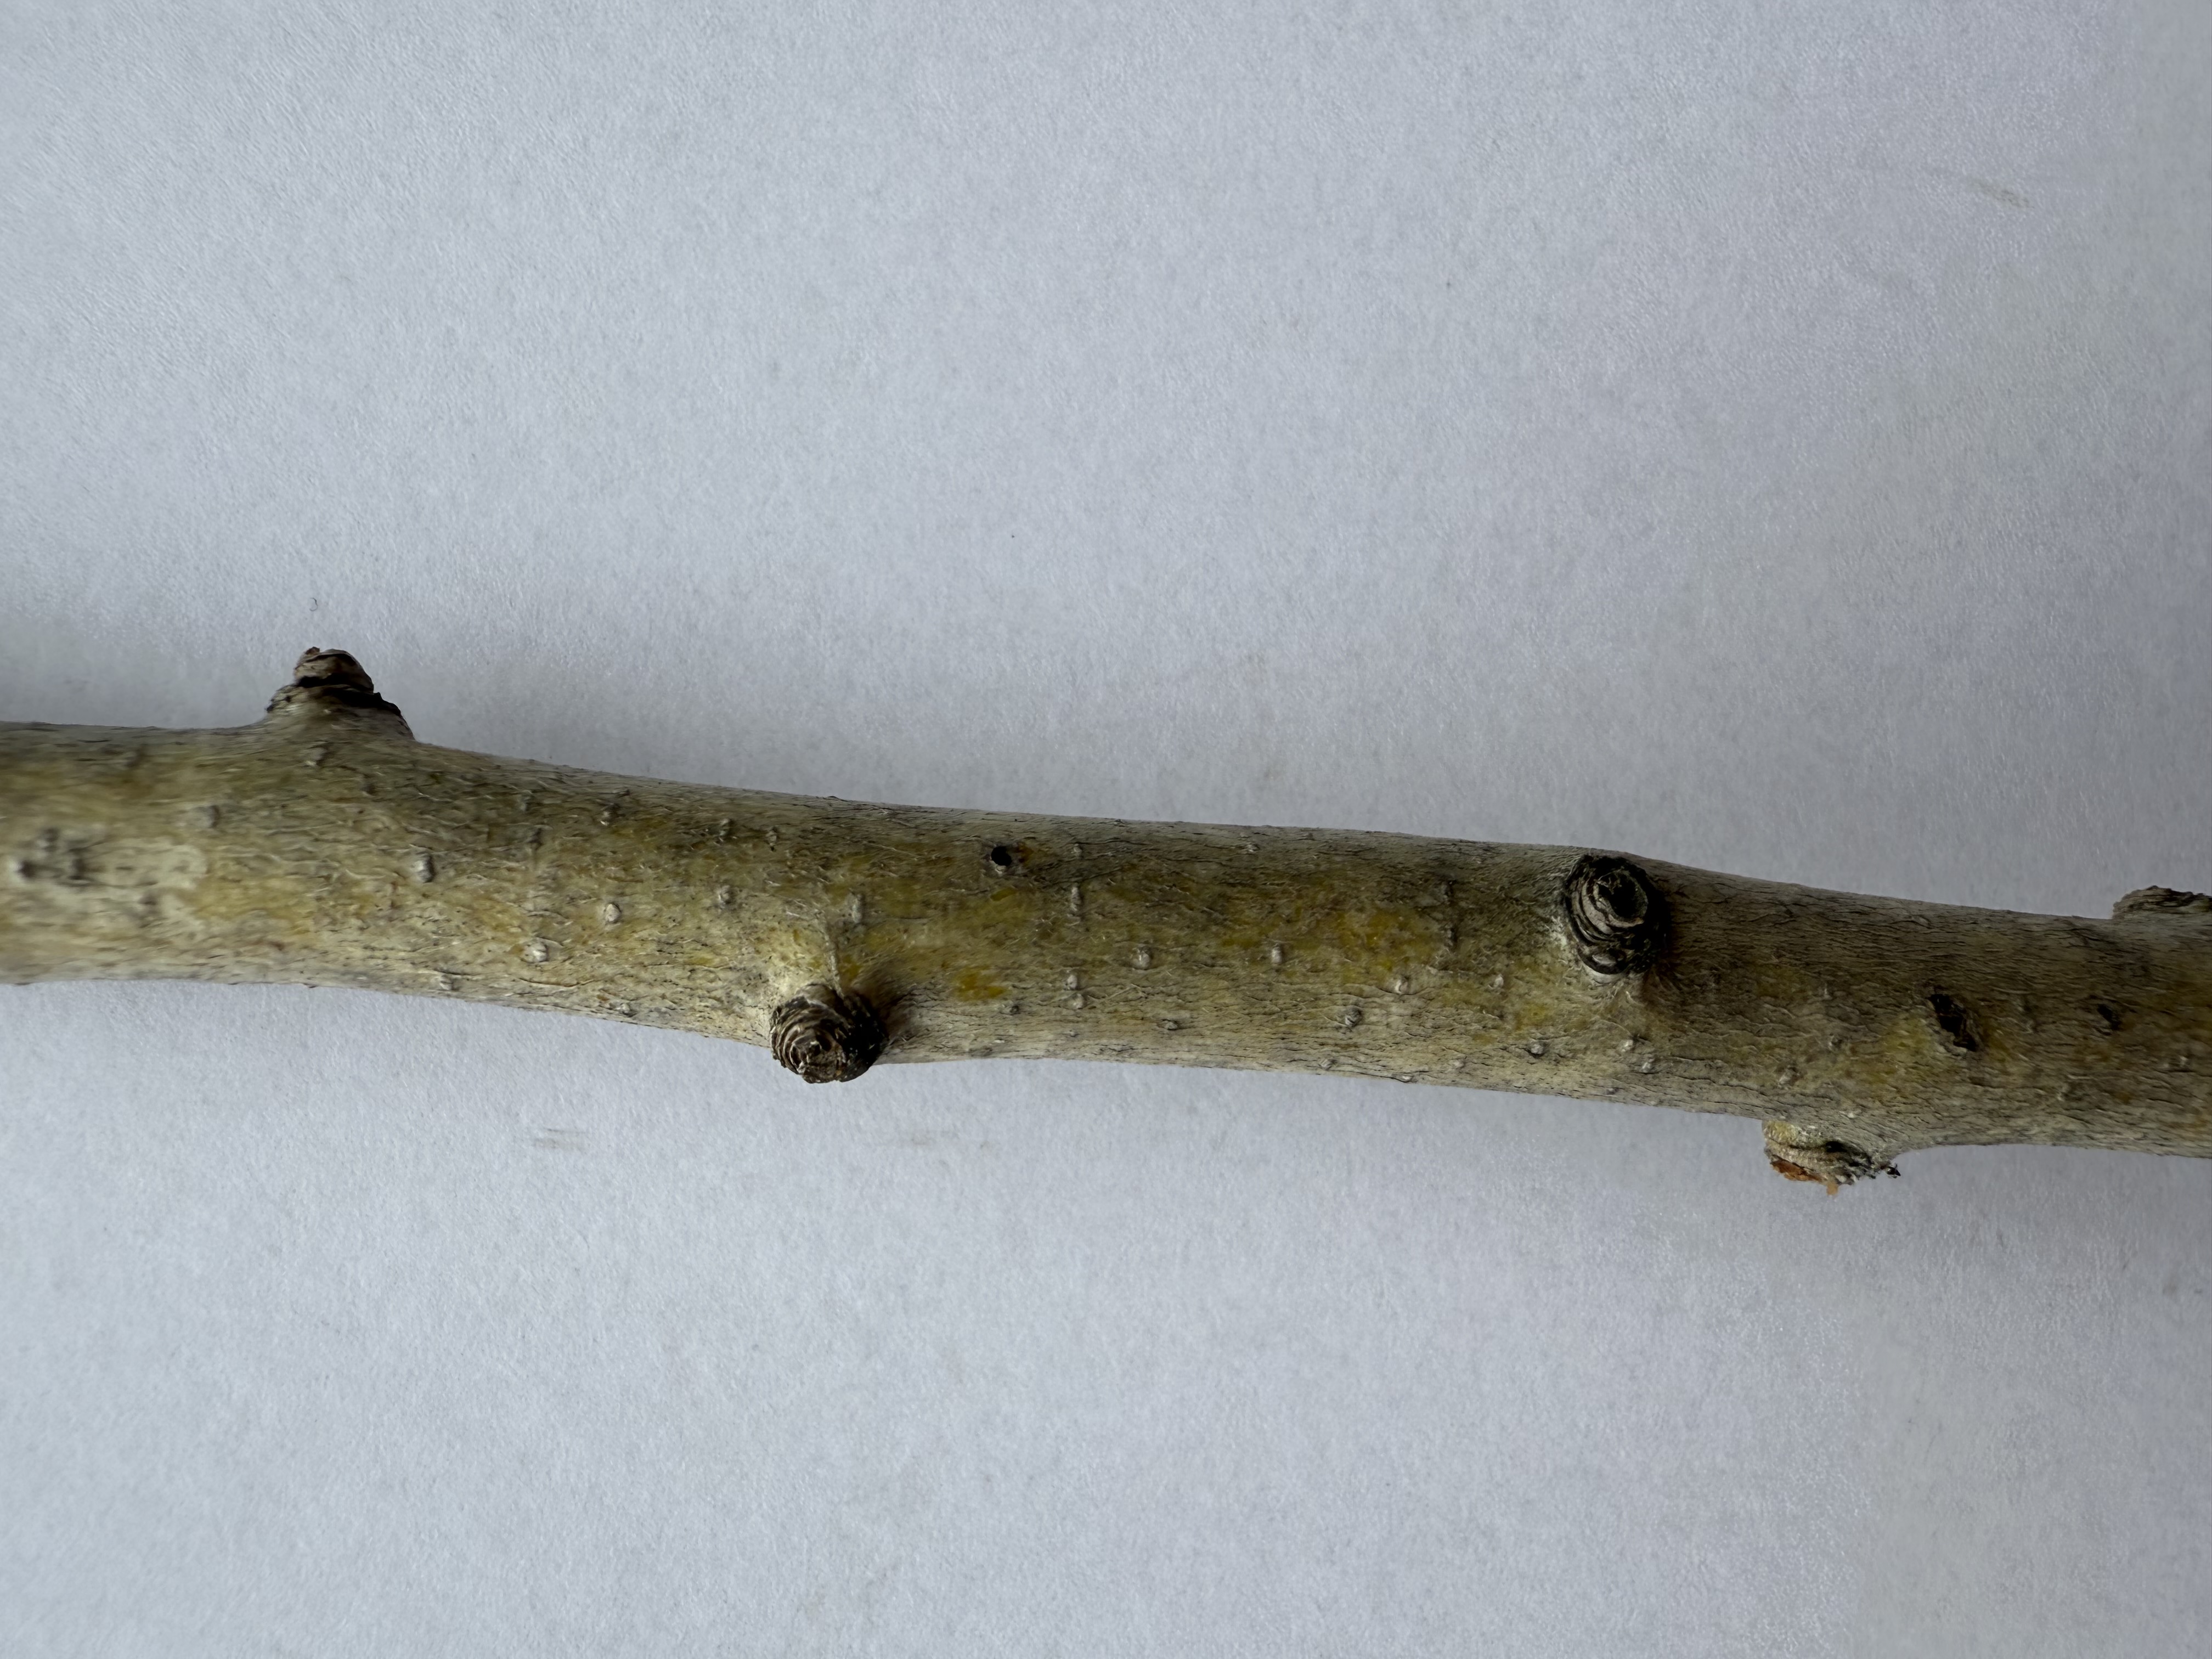
Variety: Red Azarol